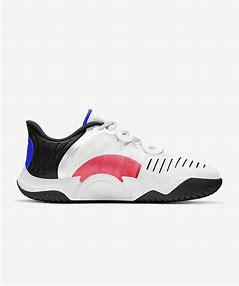
Brand: Nike
Model: Court Air Zoom GP Turbo